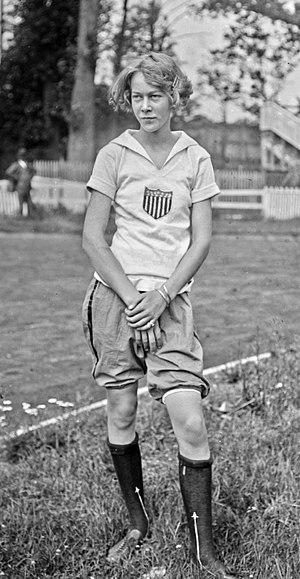
Nancy Voorhees est une athlète américaine, spécialiste du saut en hauteur.